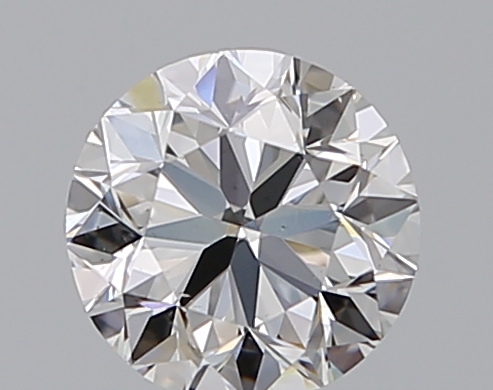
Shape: round
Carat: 0.5
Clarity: VS2
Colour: E
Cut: VG
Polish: EX
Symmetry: GD
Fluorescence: N
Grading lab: GIA
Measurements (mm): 4.88 x 4.95 x 3.19